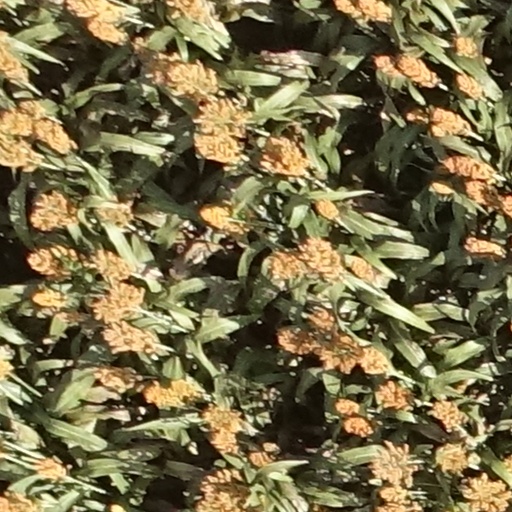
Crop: sorghum